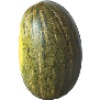
Label: melon_piel_de_sapo